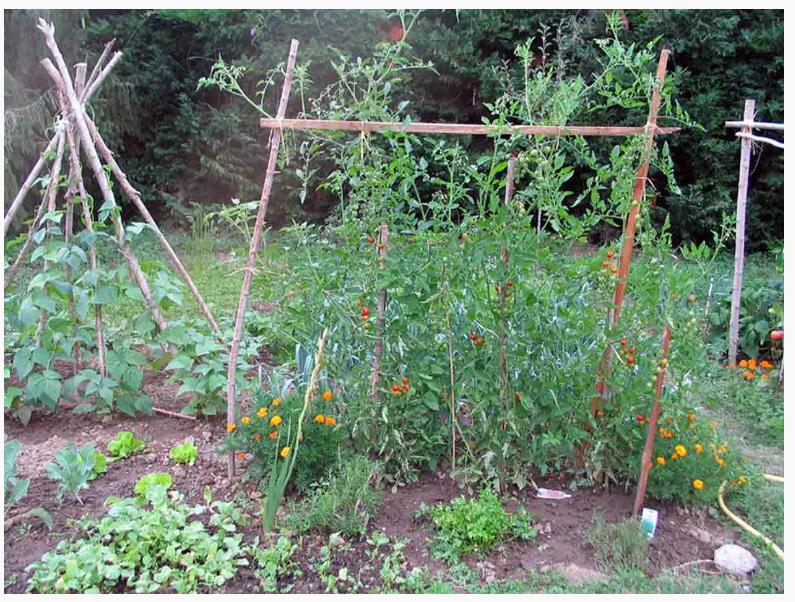
Mazao mbalimbali yamepandwa shambani, yamewekewa miti inayoyaongoza kwenye ukuaji, yametoa matunda tayari kuvunwa ili kufanya  biashara.